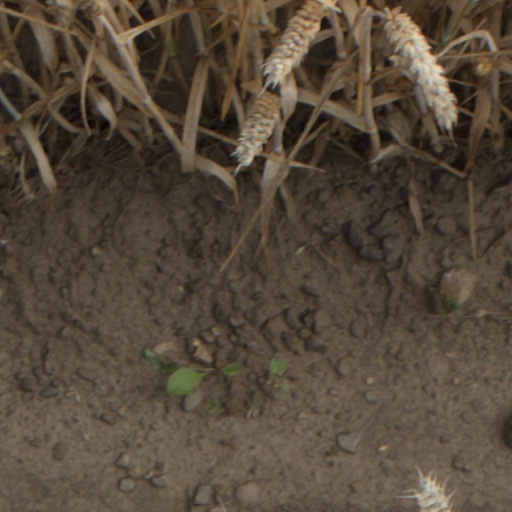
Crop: wheat